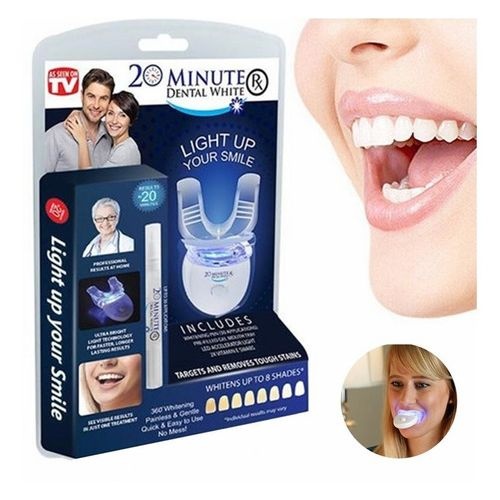
Blanqueador dental UV 20 Minute Dental White RX, sistema profesional, 3 pasos, para dientes sensibles, incluye luz LED y bandeja universal
Transforma tu sonrisa en solo 20 minutos ¿Te gustaría lucir una sonrisa deslumbrante desde la comodidad de tu hogar? Con el Blanqueador Dental UV 20 Minute Dental White RX , ¡puedes hacerlo realidad! Este sistema profesional de blanqueamiento dental está diseñado específicamente para quienes desean mejorar el color de su sonrisa sin complicaciones. Beneficios impresionantes Imagina poder blanquear tus dientes hasta 8 tonos en tan solo 20 minutos. Este kit innovador ofrece: Resultados Rápidos: Di adiós a las manchas y disfruta de dientes más brillantes en un abrir y cerrar de ojos. Elimina Manchas: Combate las manchas causadas por el café, vino y tabaco, y despídete del color amarillo. Fácil Uso: Un sistema de tres pasos fácil y efectivo que se adapta a tu rutina. Diseño Cómodo: La bandeja universal se ajusta a cualquier sonrisa, siendo perfecta para dientes sensibles. ¿Cómo Funciona? El Blanqueador Dental UV utiliza un innovador sistema de tres pasos que incluye: Aplicación de un tratamiento de vitamina E que prepara tus dientes. Colocación de la bandeja de gel precargada en la luz aceleradora LED, que activa el gel blanqueador. La luz acelera el proceso de blanqueamiento y rompe las manchas sin causar dolor. Perfecto para Todos Este producto está diseñado para cualquier persona que quiera mejorar el color de su sonrisa, siendo ideal para quienes sufren de manchas por hábitos como el consumo de café, vino o tabaco. Es la solución perfecta si buscas comodidad y eficacia en tu rutina de cuidado dental. Especificaciones Detalladas El kit viene equipado con 6 potentes bombillas LED que garantizan un blanqueamiento más brillante, además de ser universal y cómodo para dientes sensibles. El gel blanqueador que se utiliza en el sistema es altamente efectivo, superando a tiras, bolígrafos y pastas dentales tradicionales. No dejes pasar la oportunidad de mejorar tu sonrisa. ¡Haz tu pedido ahora y transforma tu apariencia en solo 20 minutos con el Blanqueador Dental UV 20 Minute Dental White RX ! Tu sonrisa deslumbrante te está esperando.
Brand: Dropi PRO
Category: Health & Beauty > Personal Care > Oral Care > Teeth Whiteners > Tray Cases